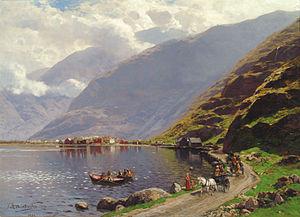
Lærdalsøyri est une ville de Norvège dans la kommune de Lærdal, dans le Comté de Sogn og Fjordane.